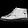
Label: Ankle boot